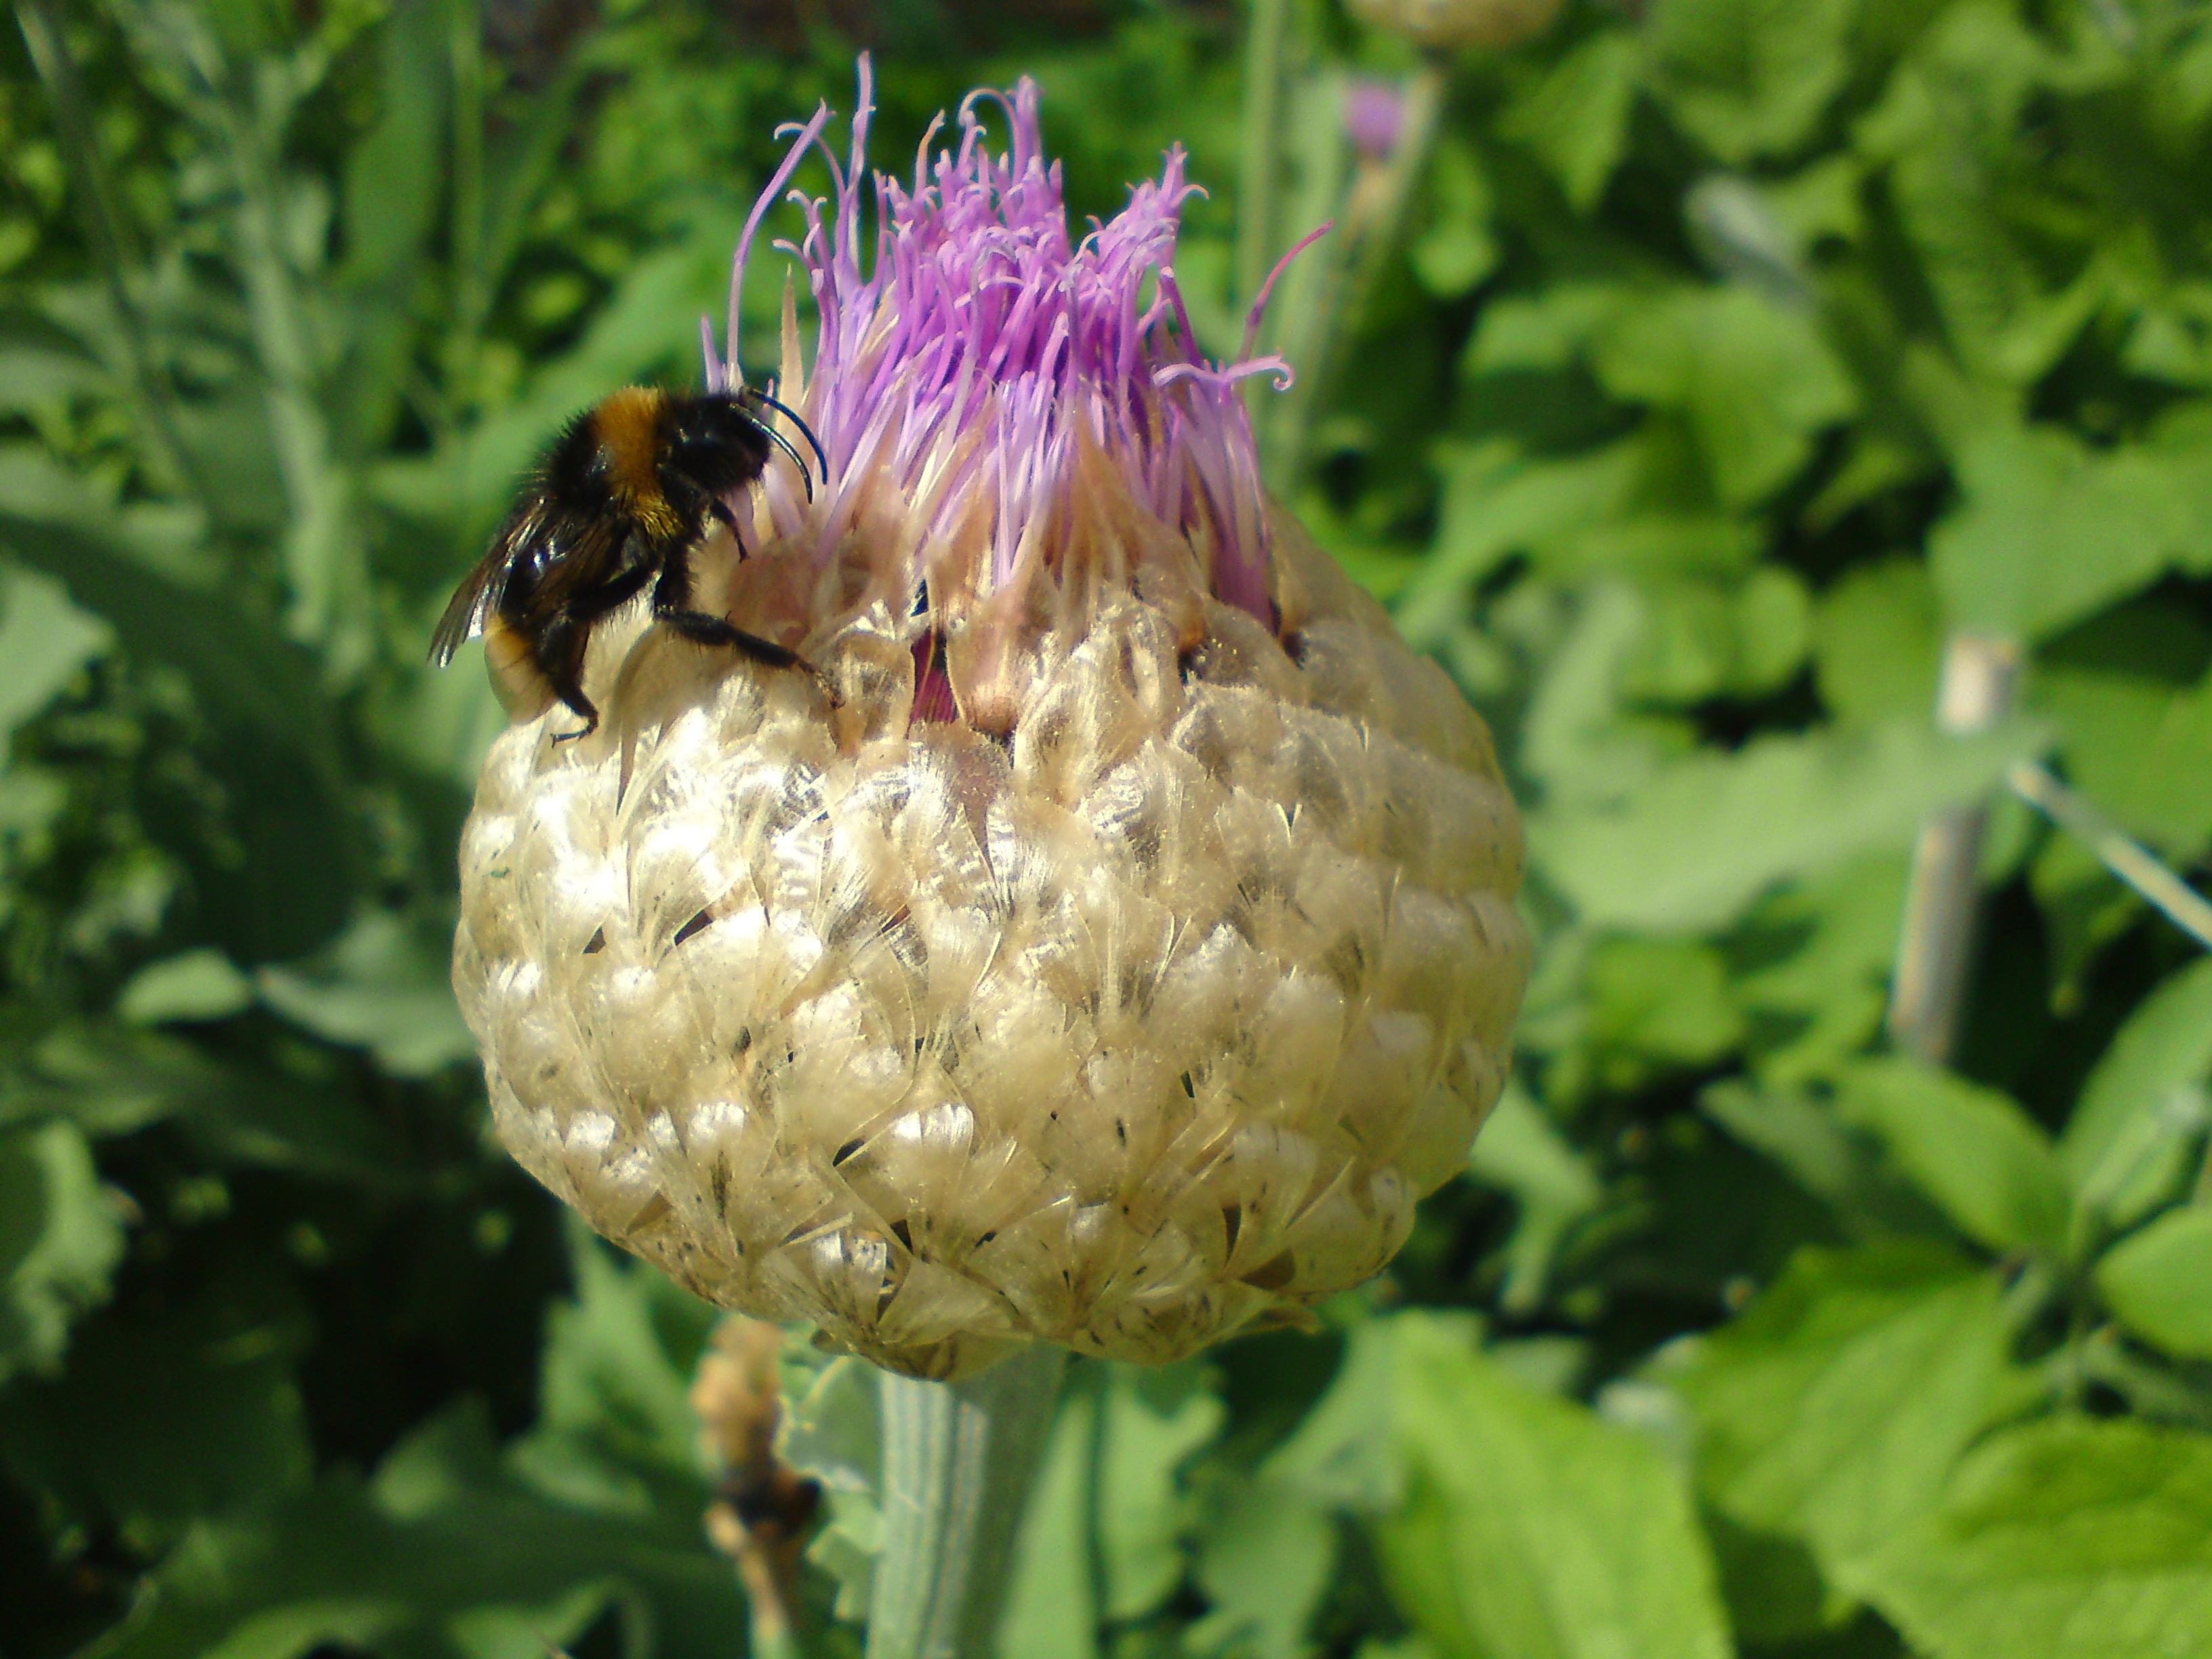
nature, plant, flower, produce, insect, botany, flora, fauna, invertebrate, wildflower, bee, thistle, bumblebee, nectar, macro photography, flowering plant, honey bee, land plant, membrane winged insect